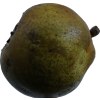
Label: pear